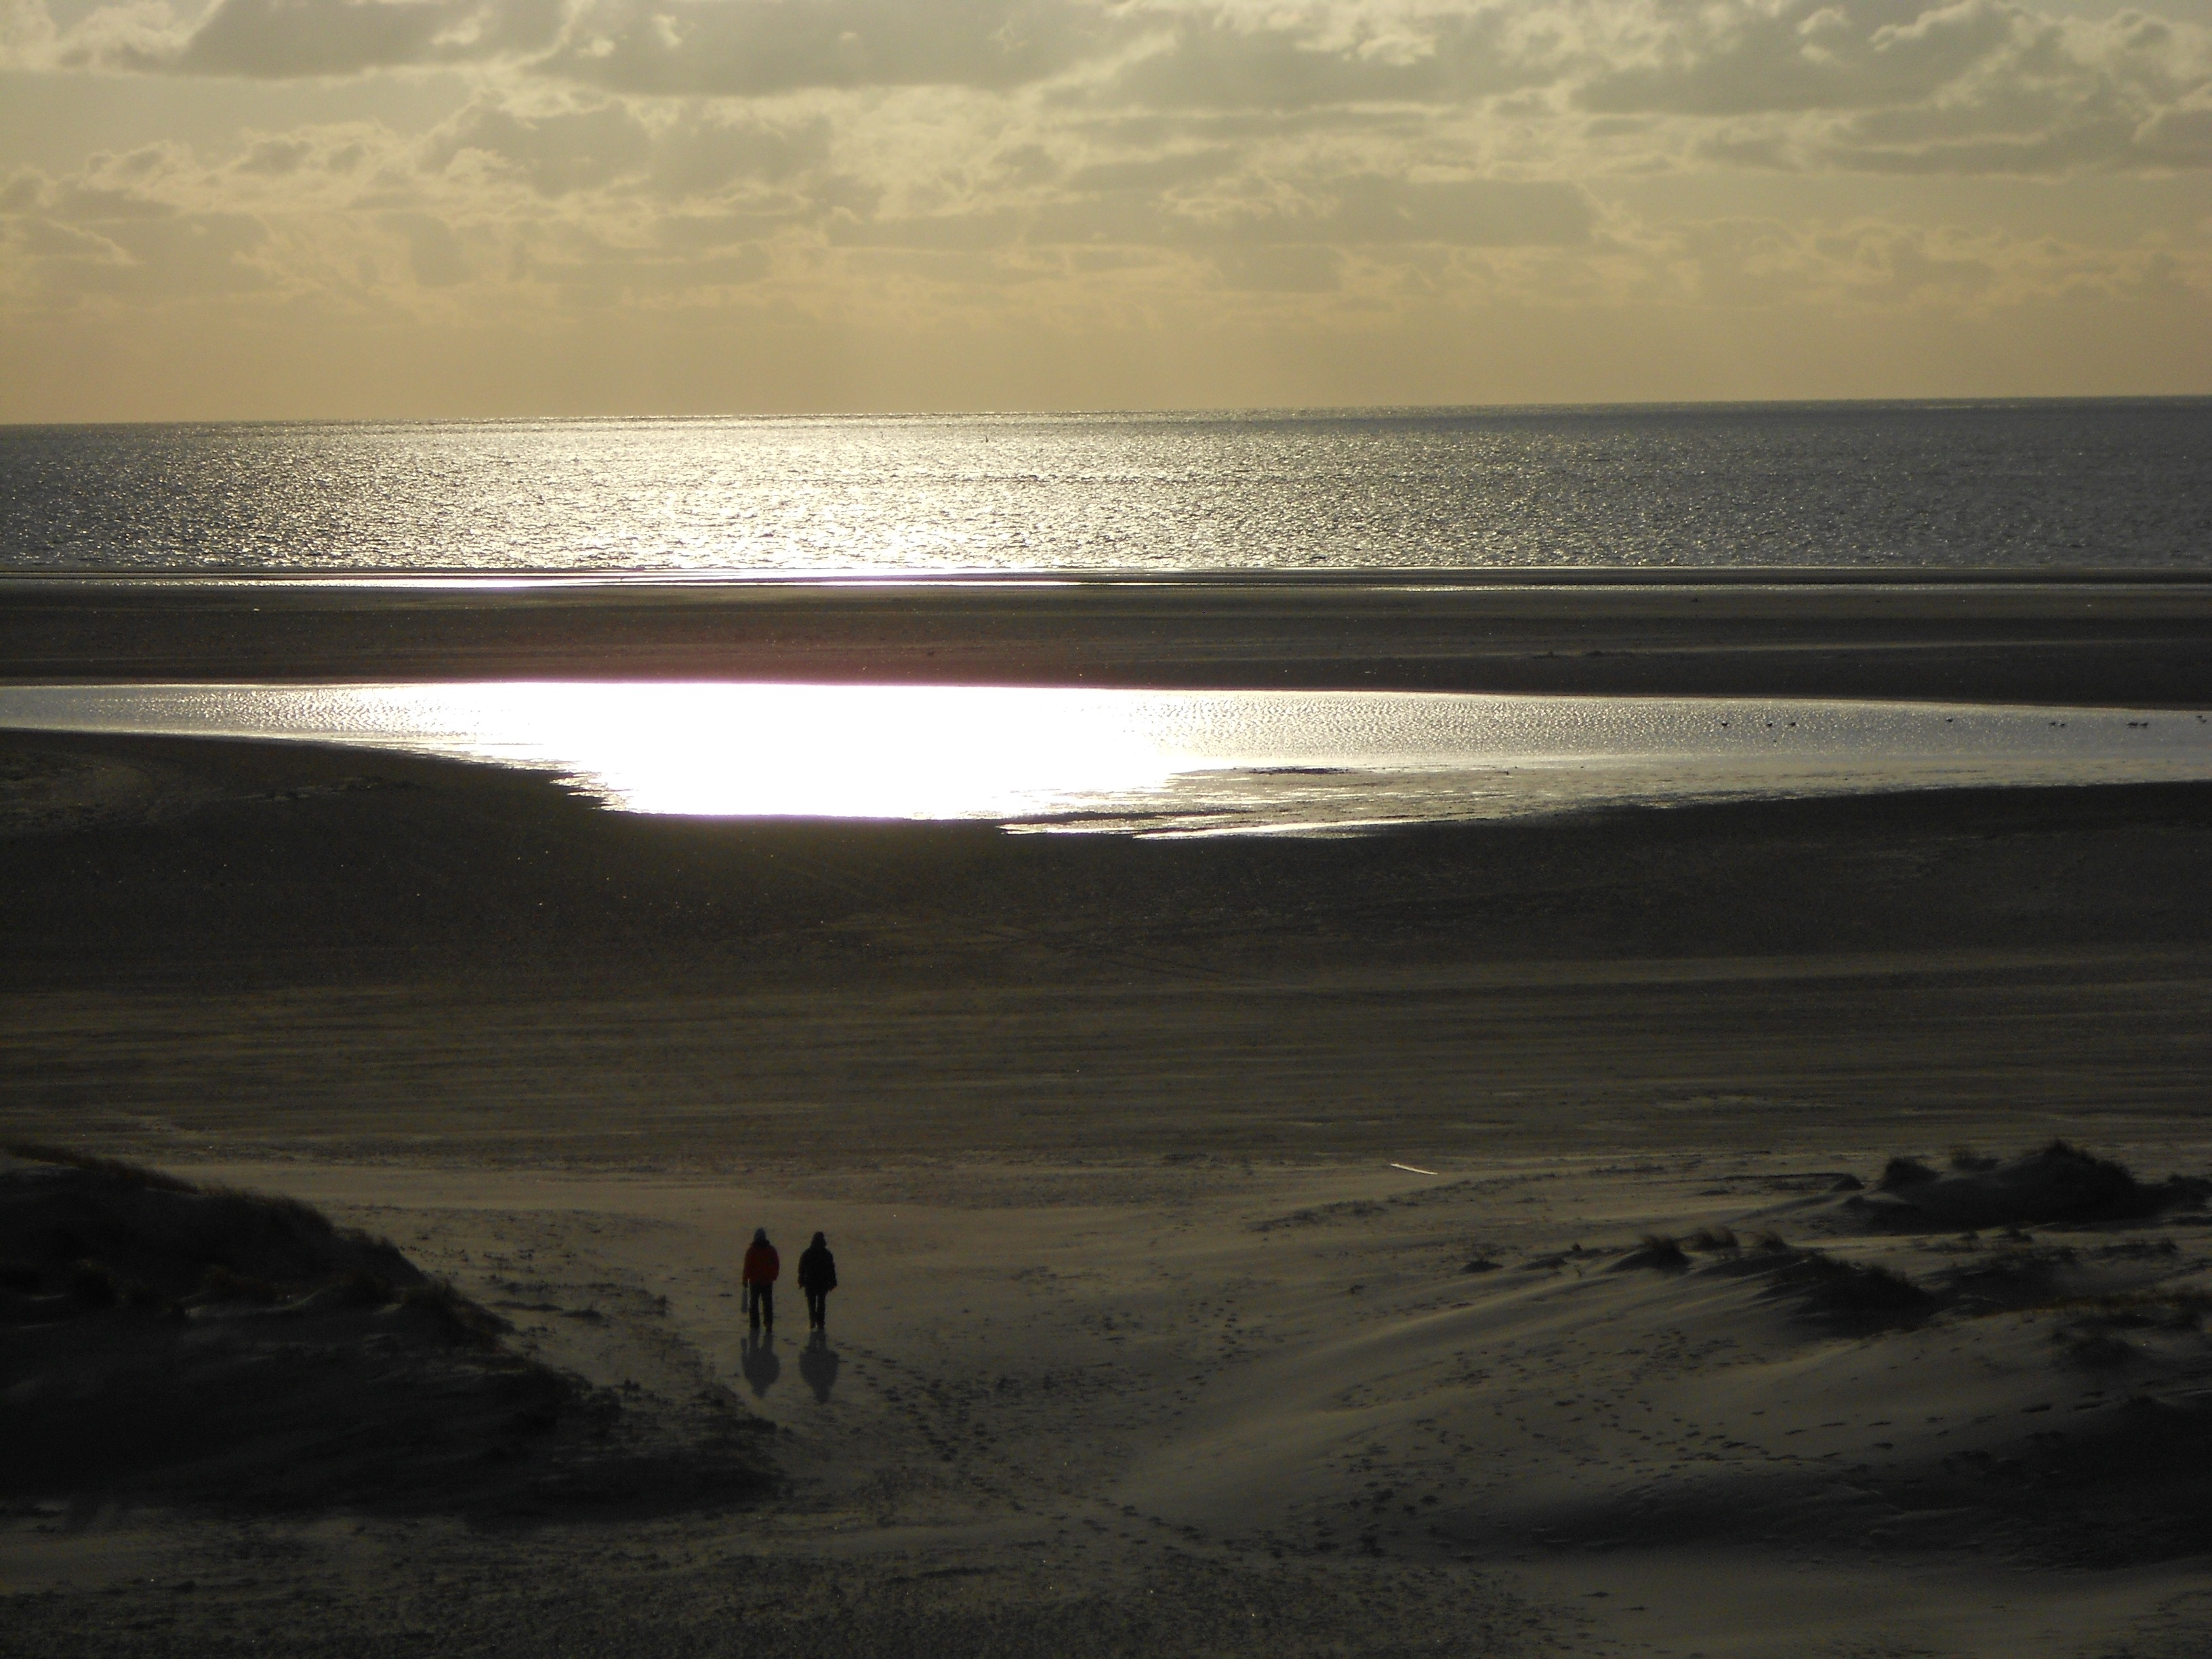
beach, sea, coast, sand, rock, ocean, horizon, cloud, sunrise, sunset, sunlight, morning, shore, wave, dawn, dusk, evening, bay, island, material, body of water, cape, amrum, atmospheric phenomenon, wind wave